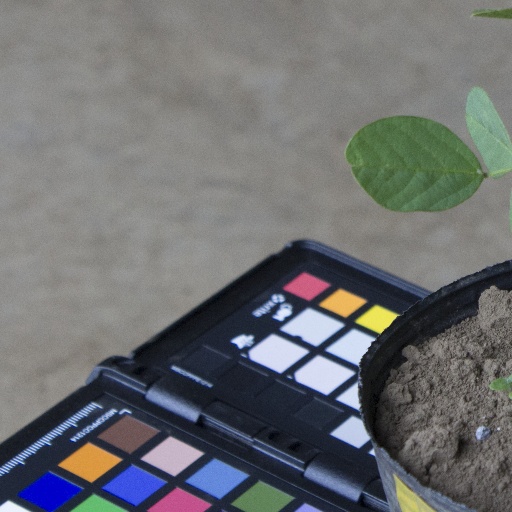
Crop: soybean